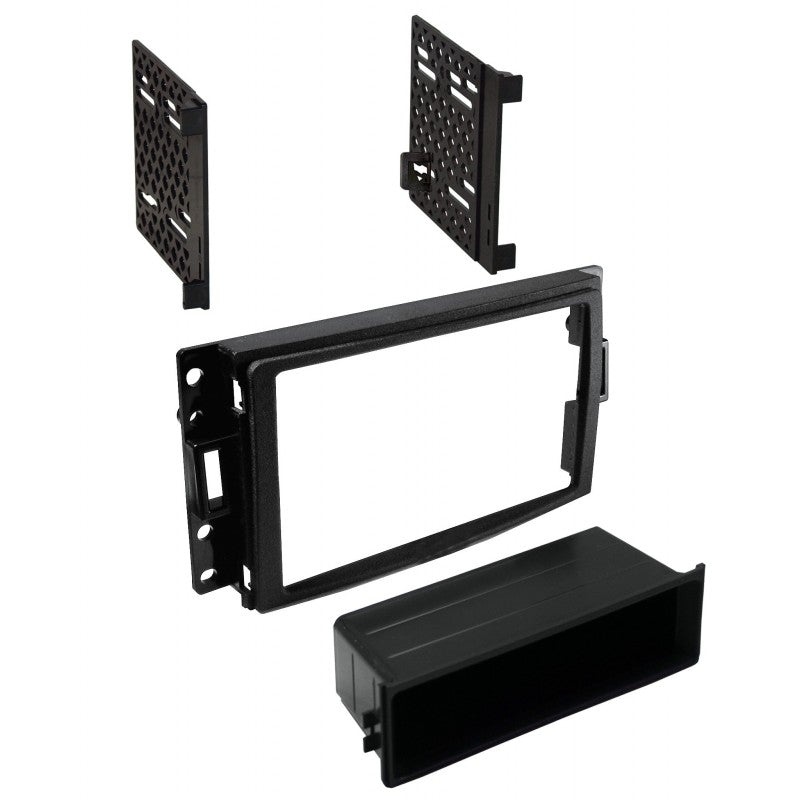
Best Kits BKGMK381 Radio Replacement Dash Kit for Select 2005-13 GM Vehicles
DOUBLE DIN for 2005-2013 GENERAL MOTORS Year(s) Make Model Trim Level Additional Info 2005-2008 BUICK TERRAZA ALL TRIM LEVELS — 2005-2013 CHEVROLET CORVETTE ALL TRIM LEVELS — 2005-2008 CHEVROLET UPLANDER ALL TRIM LEVELS — 2006-2010 HUMMER H3 ALL TRIM LEVELS — 2009-2010 HUMMER H3T ALL TRIM LEVELS — 2005-2006 PONTIAC MONTANA SV6 ALL TRIM LEVELS — 2005-2007 SAAB 9-7X ALL TRIM LEVELS — 2005-2007 SATURN RELAY ALL TRIM LEVELS —
Brand: Best Kits
Category: Vehicles & Parts > Vehicle Parts & Accessories > Motor Vehicle Electronics > Motor Vehicle A/V Players & In-Dash Systems